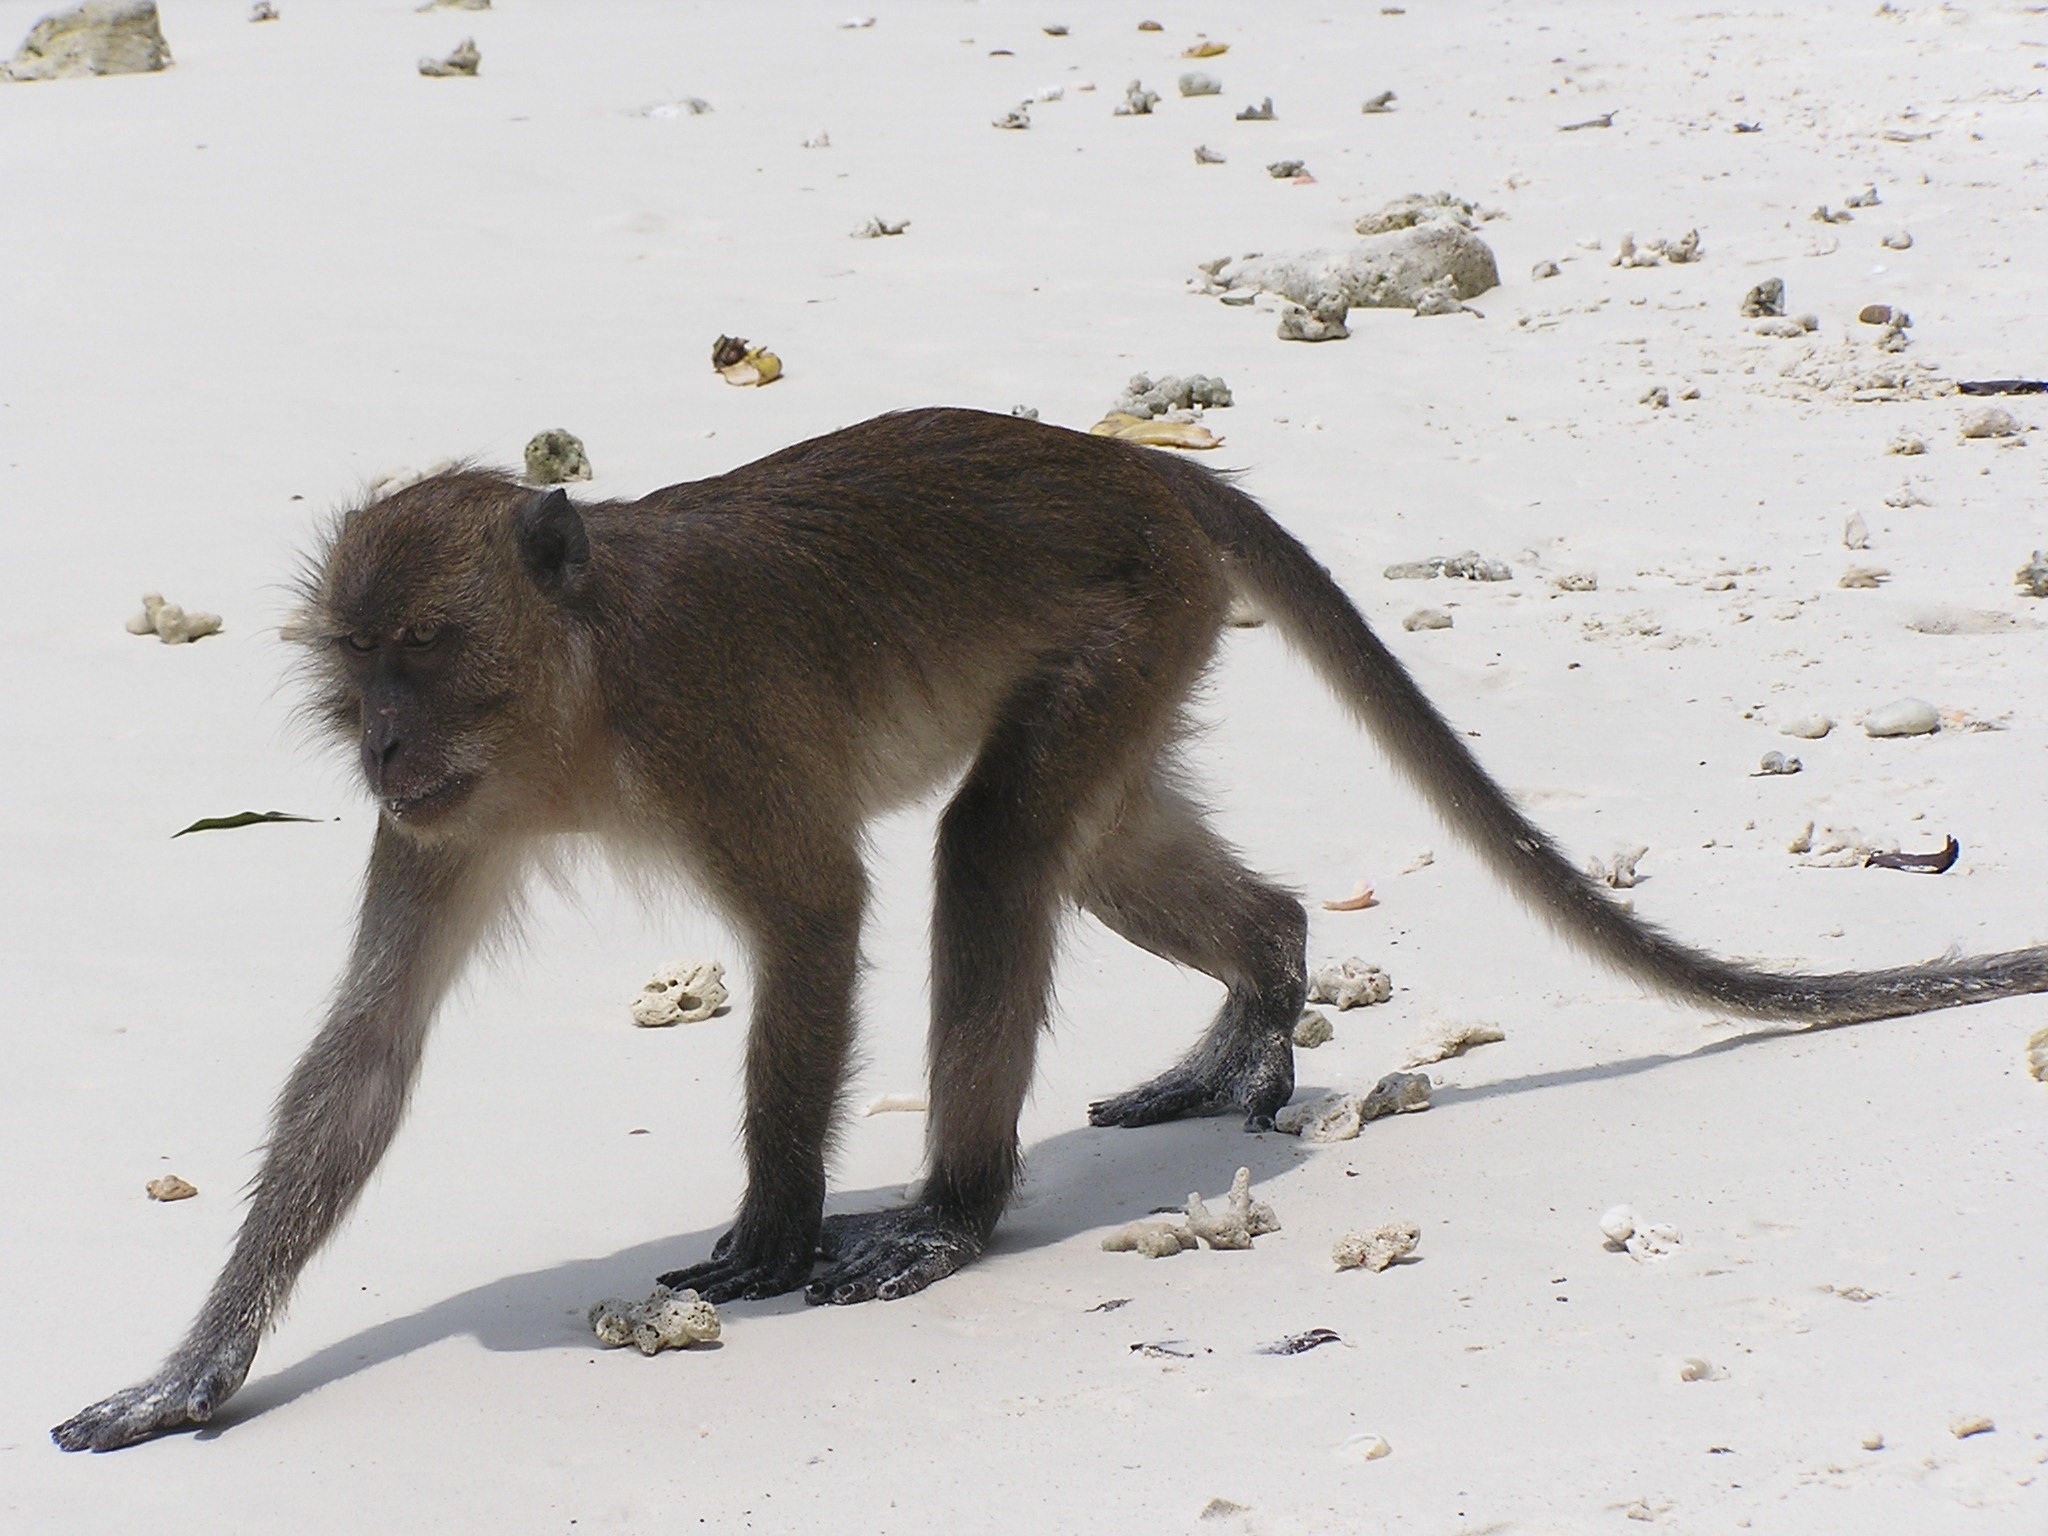
beach, nature, wildlife, wild, mammal, monkey, fauna, primate, baboon, vertebrate, macaque, old world monkey